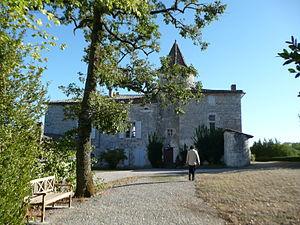
Château-musée du Cayla (ou Musée Eugénie et Maurice de Guérin) à Andillac (France).
Andillac est une commune française située dans le département du Tarn, en région Occitanie.
Le château-musée du Cayla est situé dans la commune d'Andillac, dans le département du Tarn.